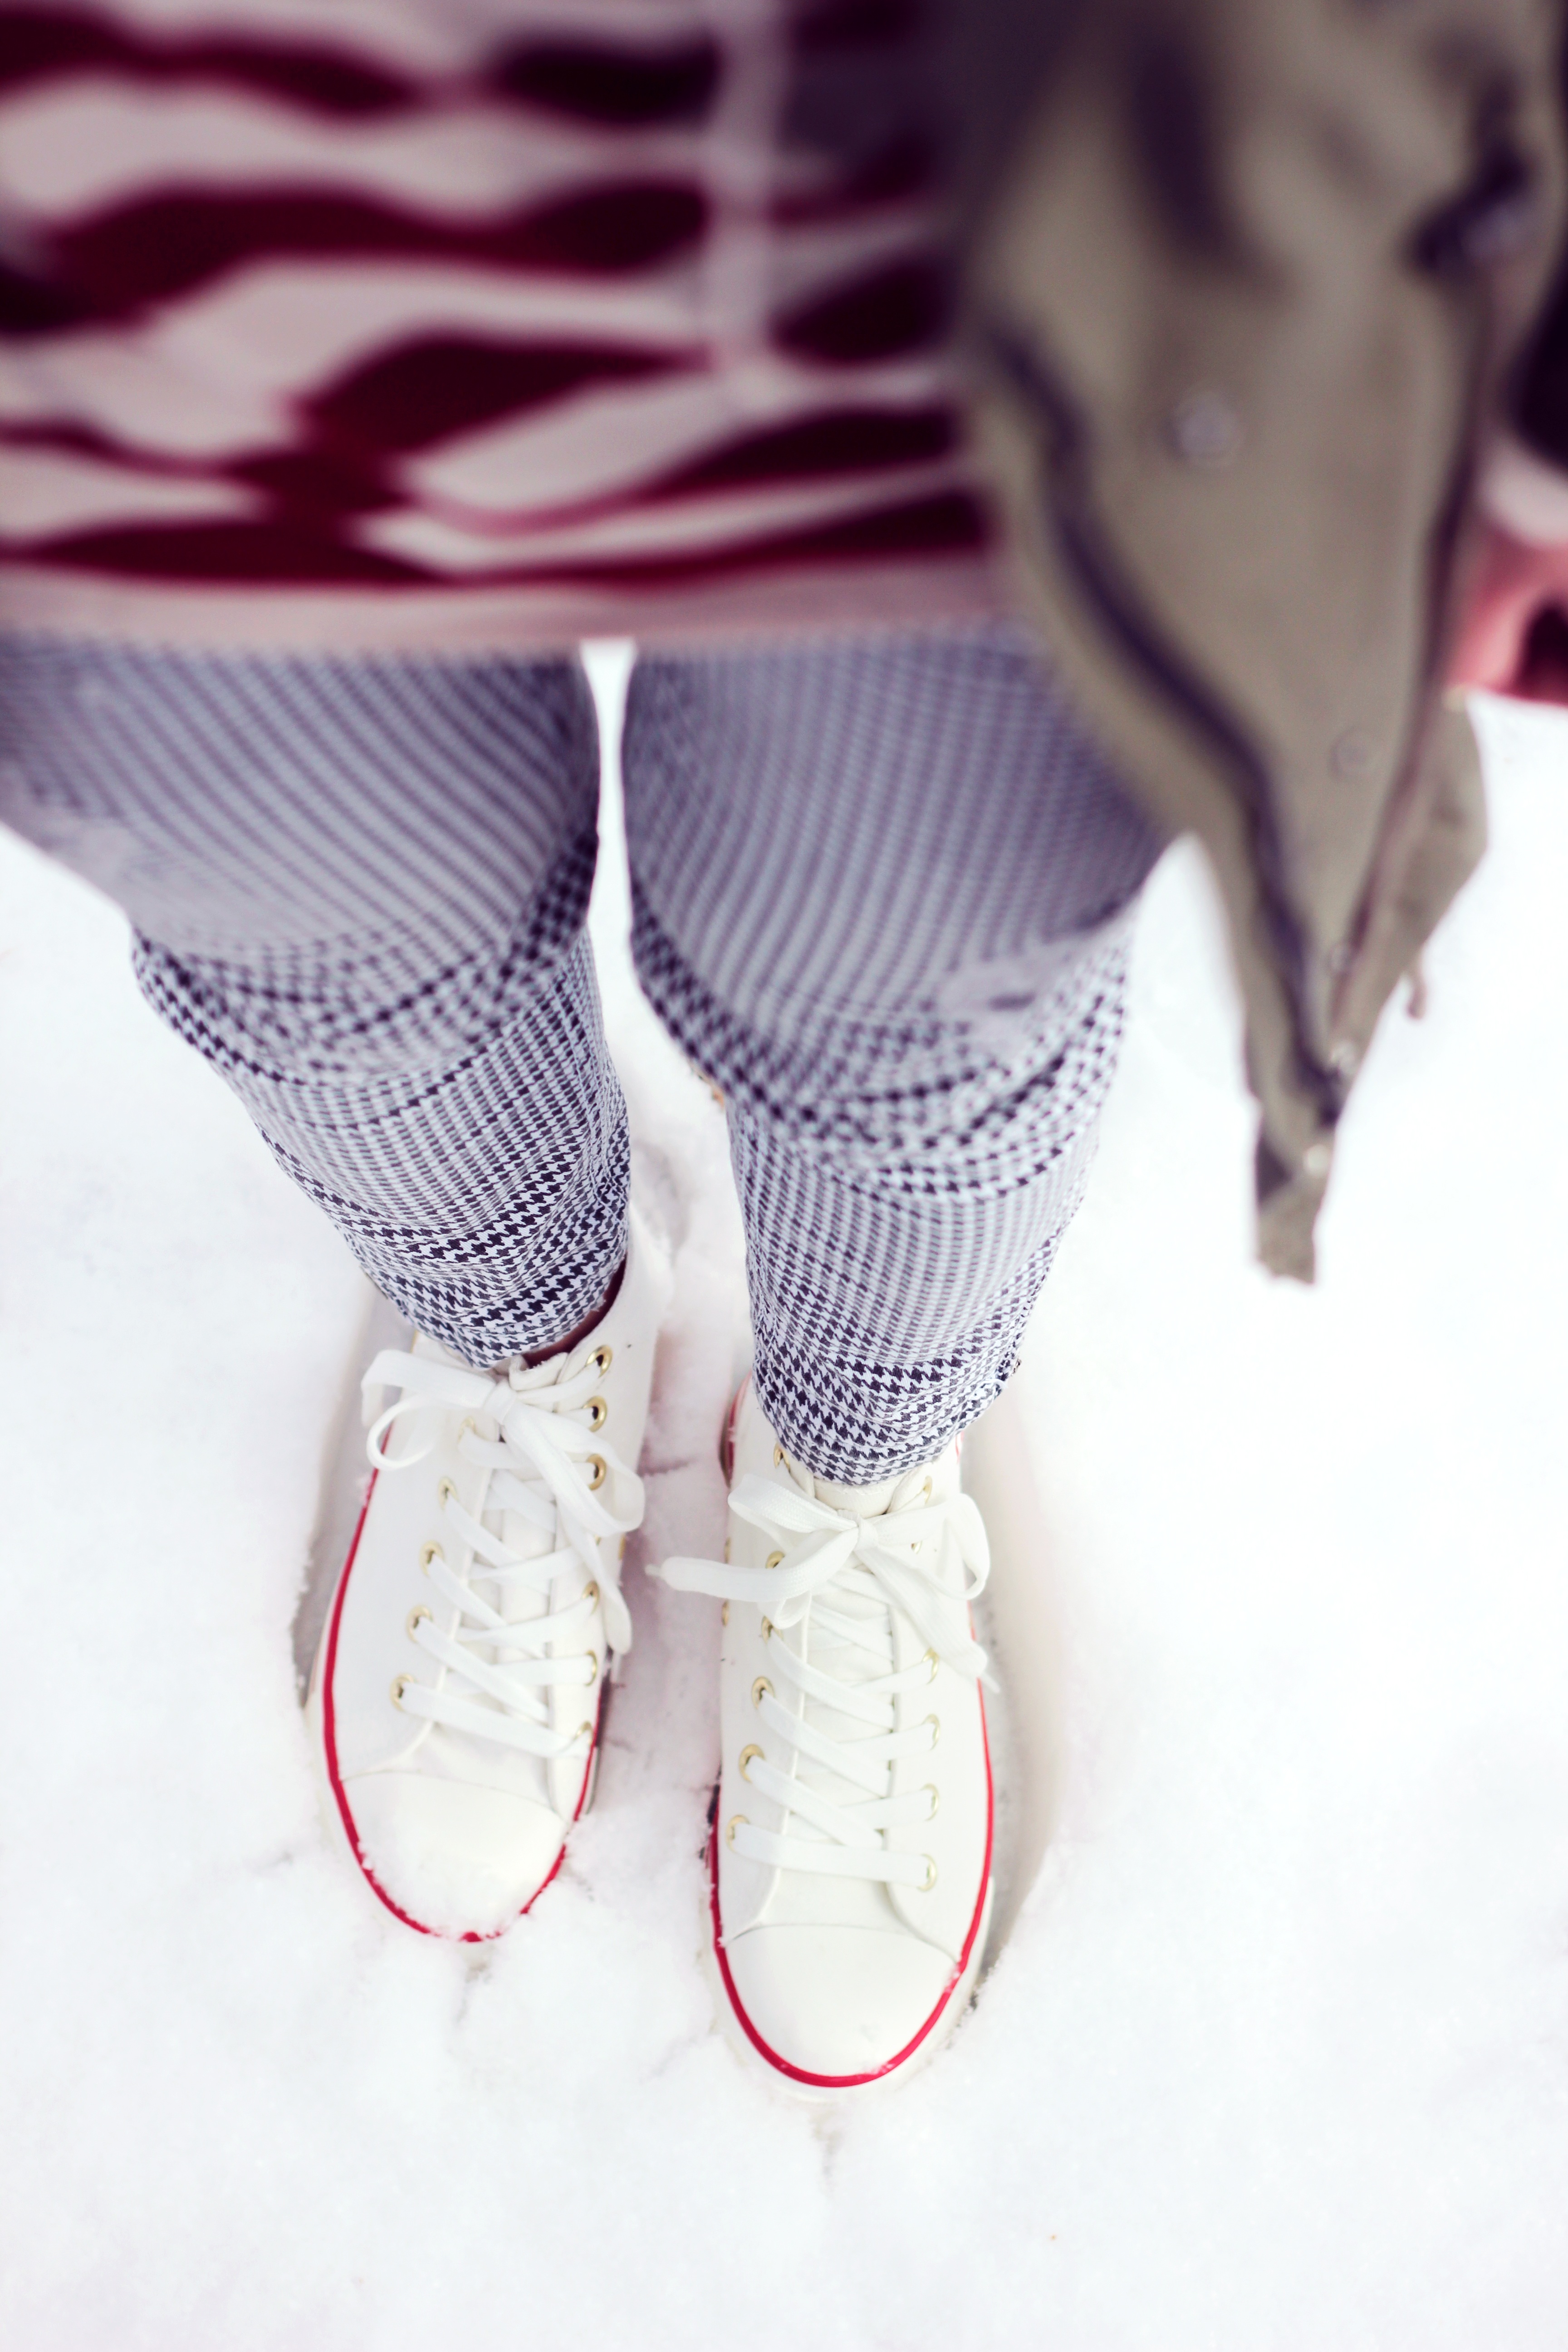
hand, shoe, snow, white, leg, pattern, spring, fashion, clothing, pink, human body, shoes, legs, footwear, organ, snickers, fashion accessory